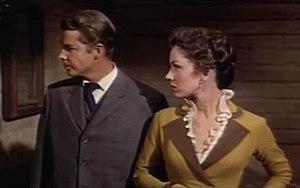
Patricia « Pat » Crowley est une actrice américaine, née le 17 septembre 1933 à Olyphant.